Pratt & Whitney PW1000G

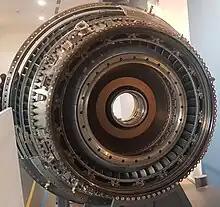
Part of Pratt & Whitney’s PW 1000G Turbofan.

At the start of production in 2016, each GTF was costing PW $10m to build, more than the sale price, but was expected eventually to fall below $2 million per engine. MTU provides the first four stages of the high-pressure compressor, the low-pressure turbine and other components. In October 2016, MTU started to deliver the engine assembled on its line to Airbus.